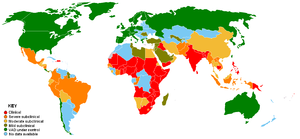
Le « riz doré » est une variété de riz génétiquement modifiée. Il a été créé à l'École polytechnique fédérale de Zurich et les détails scientifiques ont été pour la première fois publiés dans la revue Science en 2000. Cette variété a été développée pour essayer de compenser le déficit en vitamines A du riz en introduisant des gènes additionnels afin de permettre la synthèse de β-carotène. En 2005, la nouvelle variété appelée riz doré 2 a été annoncée, qui produit jusqu'à 23 fois plus de β-carotène que la variété originale de riz doré.
La carence en vitamine A, ou hypovitaminose A, est un manque de vitamine A dans le sang et dans les tissus biologiques. Cette carence est courante dans les pays les plus pauvres, en particulier chez les enfants et les femmes en âge de procréer, mais est rarement observée dans les pays plus développés. La nyctalopie est l'un des premiers signes de la carence en vitamine A. La xérophtalmie, la kératomalacie et une cécité totale peuvent également se produire, car la vitamine A joue un rôle majeur dans la phototransduction. Les trois formes de vitamine A sont les rétinols, les bêta-carotènes et les caroténoïdes.